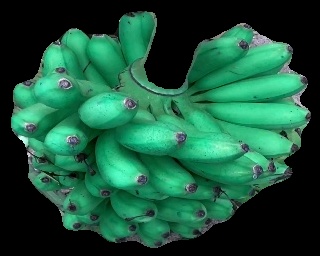
Variety: rasbale
Grade: grade1